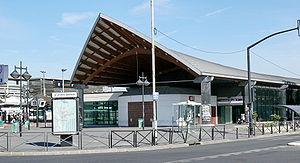
Station Saint-Denis - Université du métro de Paris
La ligne 13 du métro de Paris est l'une des seize lignes du réseau métropolitain de Paris. Elle est issue de la fusion entre l'ancienne ligne B du réseau Nord-Sud, devenue la ligne 13, et l'ancienne ligne 14 de la CMP, deux compagnies préexistant à la RATP. La jonction entre les deux anciennes lignes est opérationnelle depuis 1976, formant ainsi une grande transversale nord-sud.
Saint-Denis - Université est une station de la ligne 13 du métro de Paris, située avenue de Stalingrad au nord de la commune de Saint-Denis, en limite de celle de Pierrefitte-sur-Seine, dans le département de la Seine-Saint-Denis. C'est le terminus de la ligne 13 sur sa branche nord-est.